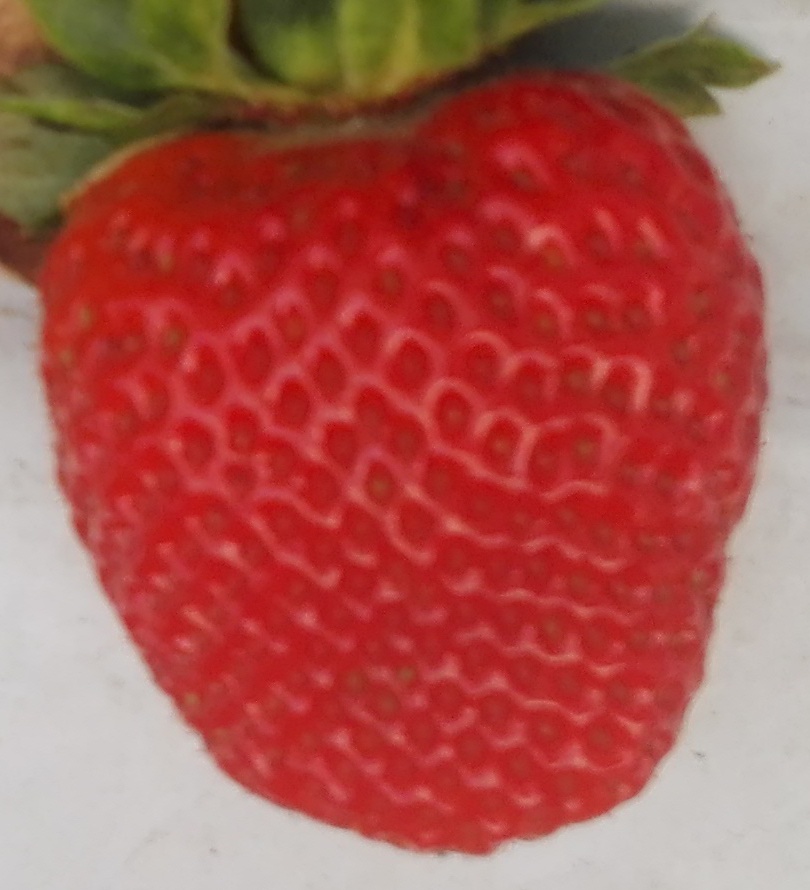
Label: Strawberry